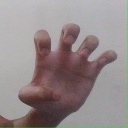
अक्षर: झ